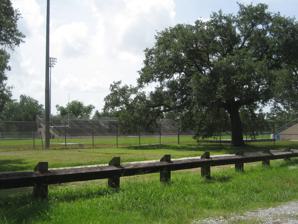
Building: Behrman Stadium
Country: United States of America
Year built: 1938
Stadium in New Orleans Martin Behrman Stadium Behrman stadium Owner New Orleans Recreation Department Operator New Orleans Recreation Department Capacity 5,000 Surface GameDay Grass from AstroTurf Construction Broke ground 1938 Opened 1938 Renovated 2011, 2015 Behrman Stadium is a sports playing facility located in Algiers, New Orleans . It is a 5,000-seat stadium with standing-room only areas in the end zone. History Behrman stadium opened in 1938 and is the second-oldest prep facility in New Orleans behind City Park's Tad Gormley Stadium , which was built in 1937. It is named for former five-term New Orleans Mayor Martin Behrman and was built by the Works Progress Administration . The stadium is operated by the New Orleans Recreation Department (NORD) with a neighborhood-based booster club supporting the facility. A track surrounds the playing field and there is a community pool, gymnasium and tennis courts in surrounding Behrman Park. Sports camps are held at the park during the summer, including: tennis, dance and cheerleading. During the response to Hurricane Katrina in 2005, elements of the U.S. Army's First Cavalry Division used the stadium as a staging area to support a number of evacuation, security, and clean-up operations. The American Red Cross took advantage of the safety provided by the troops to set up a humanitarian aide distribution point. The stadium was originally home to former high schools, Holy Name of Mary, Behrman High School (which later became O. P. Walker) and L.B. Landry High school. The stadium currently serves Edna Karr and Landry-Walker High Schools. It is also the place where LSU and AFL great Billy Cannon once ran high school track and field and where L.B. Landry coach Felix "Zoo" James stood up for racial equality; making the Landry football team the first predominantly African American high school to call the facility home in the early 1960s. Famous footballers who played here in their early years include:  former Miami Dolphins All-Pro cornerback Patrick Surtain , former LSU quarterback Herb Tyler , Saints former cornerback Keenan Lewis and Dolphins receiver Mike Wallace . Conditions For years the stadium has been in bad condition with dirty and rusty stands. Its bleachers, made of wood and fiberglass, where broken and ragged. The football field was full of holes that officials pointed out the hazardous spots for maintenance men to fill in before games in 1995. It was not until 2011 that funding improved when a partnership of the NFL Youth Football Fund, the New Orleans Saints and the Local Initiatives Support Corporation (LISC) issued a grant for renovation including synthetic turf and digital play clocks. Security and Public Safety Due to the stadium being located in an area riddled with violence, it became the main site for numerous shootouts, post athletic games. Before renovations, the lack of a police presence was common which enabled criminals to carry fire arms into the stadium. The first shooting happened on the night of September 28, 1979, after a football game. A 17-year-old boy was shot multiple times outside the Stadium. Years later, Security presents around the stadium increased. References